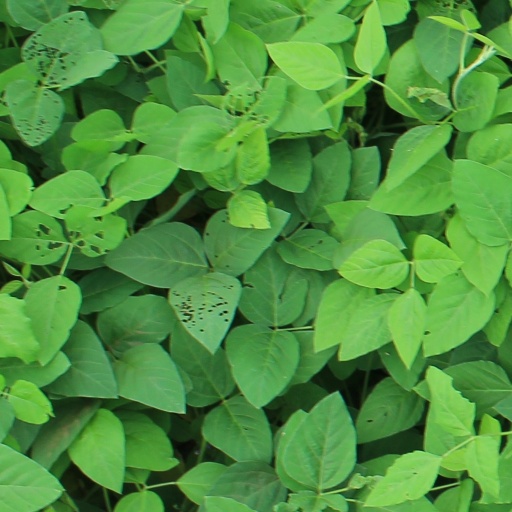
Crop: soybean